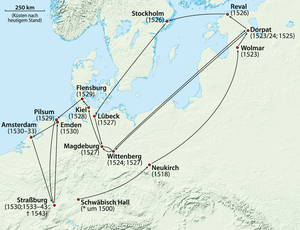
Melchior Hoffman
Melchior Hofmanns rejser og opholdssteder
Melchior Hoffman var en anabaptistisk profet og visionær anfører i det nordlige Tyskland og i Holland.